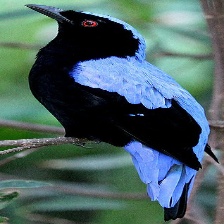
Species: FAIRY BLUEBIRD
Scientific name: IRENA